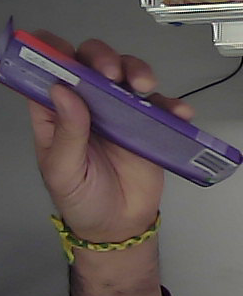
Product: milka_chocolate